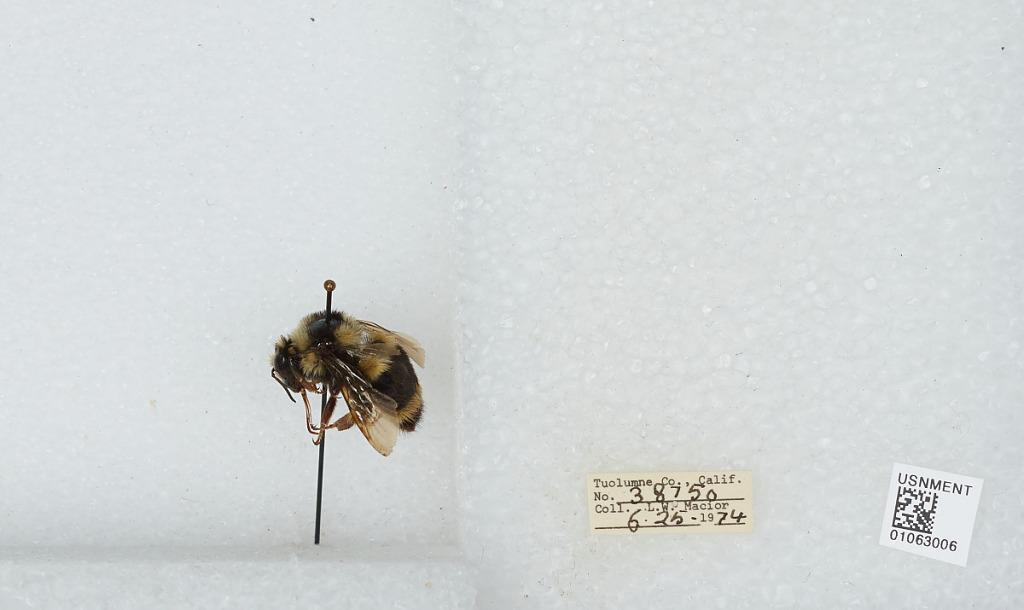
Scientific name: Bombus bifarius nearcticus
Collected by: L. Macior
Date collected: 1974-6-25
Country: United States
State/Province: California
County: Tuolumne
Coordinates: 38.02, -119.94